The Sovereign Individual

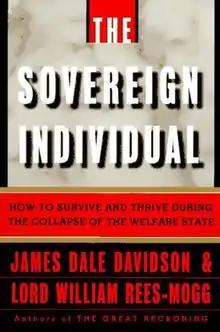
First hardcover edition cover

The Sovereign Individual: How to survive and thrive during the collapse of the welfare state is a 1997 non-fiction book by William Rees-Mogg and James Dale Davidson. Later republished on 26 August 1999 by Touchstone with the new subtitle Mastering the Transition to the Information Age. It forecasts the development of the twenty-first century; focusing on the rise of the internet and cyberspace, digital currency and digital economy, self-ownership and decentralization from the State.